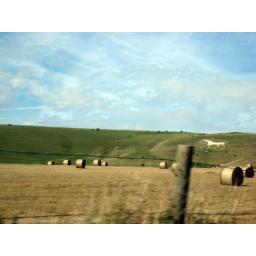
On the way home from Stonehenge just a few miles from Avebury I passed this White horse in the fields.